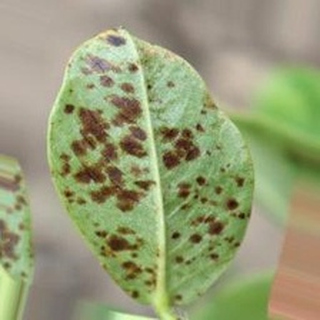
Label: groundnut_rust